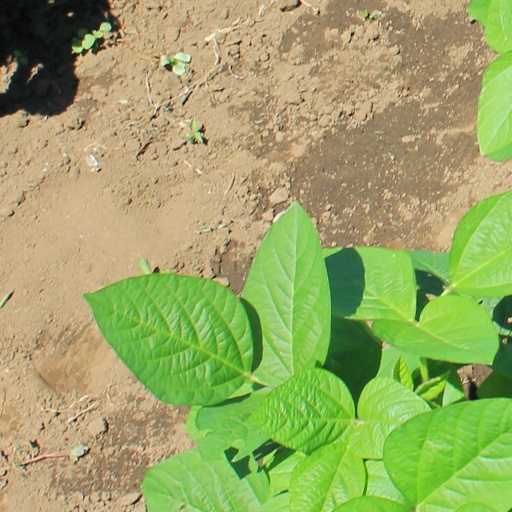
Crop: soybean